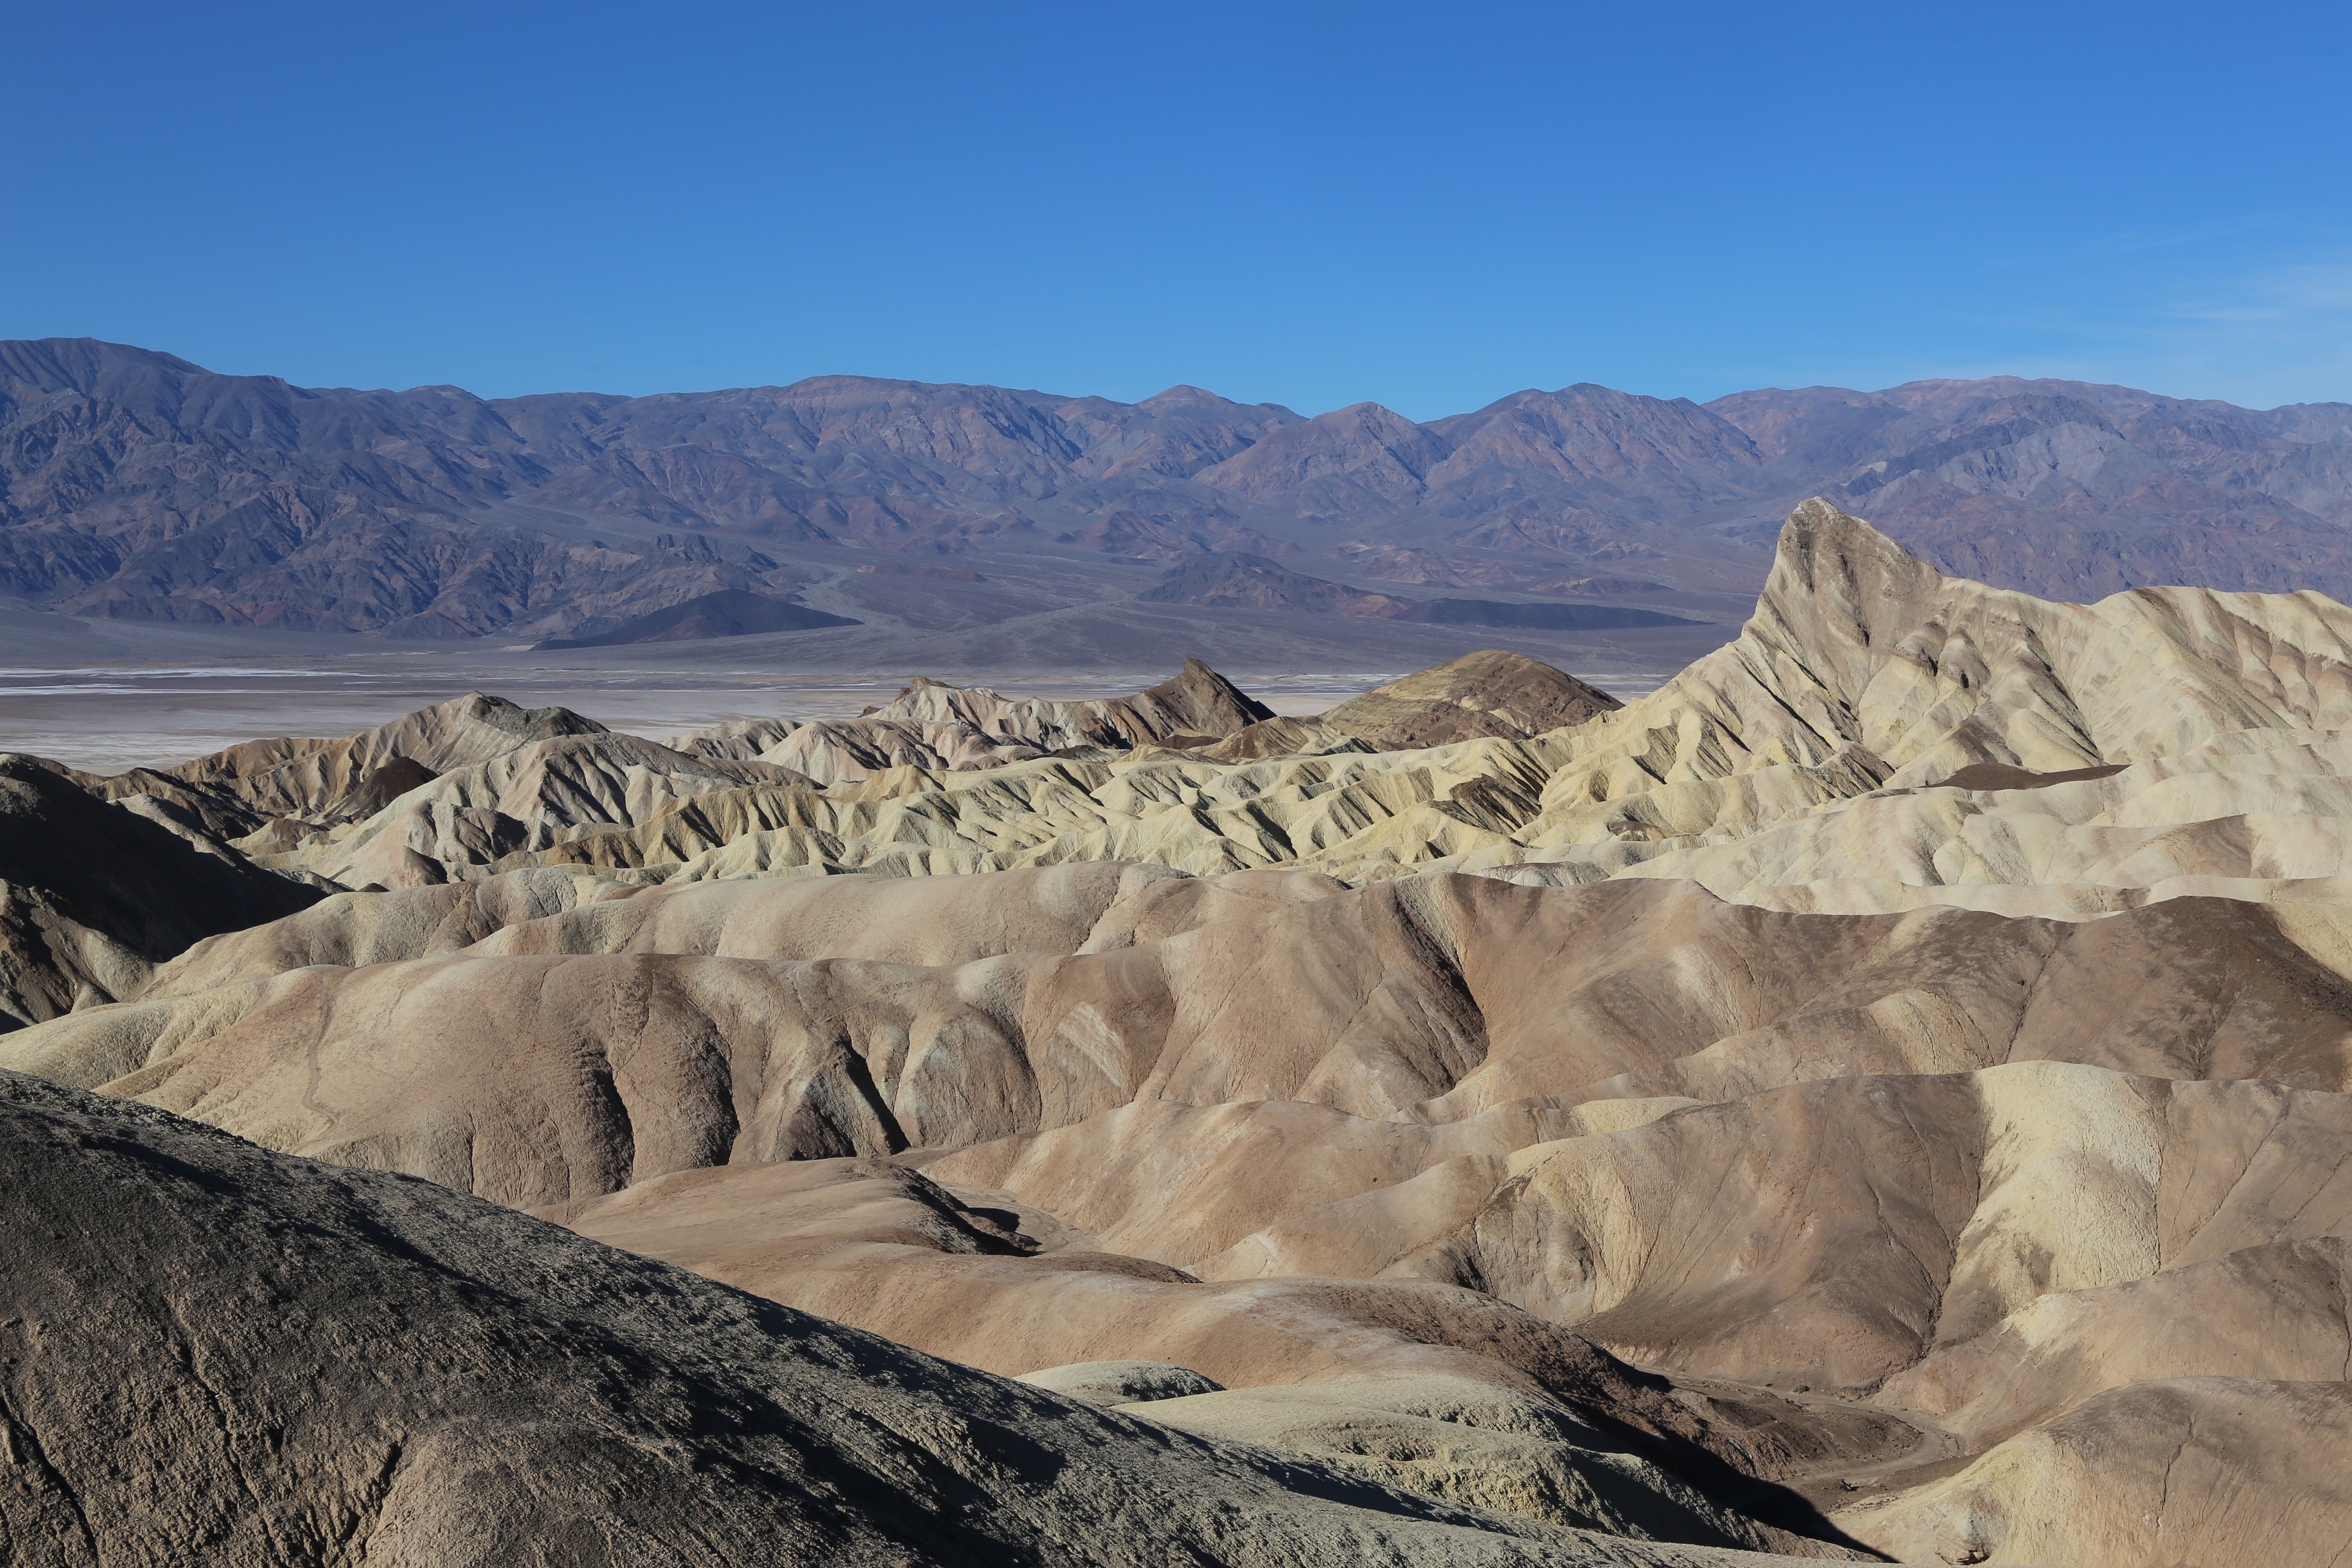
landscape, tree, rock, wilderness, mountain, desert, valley, formation, terrain, dessert, national park, california, material, geology, badlands, plateau, wadi, death valley, landform, natural environment, geographical feature, aeolian landform, mountainous landforms